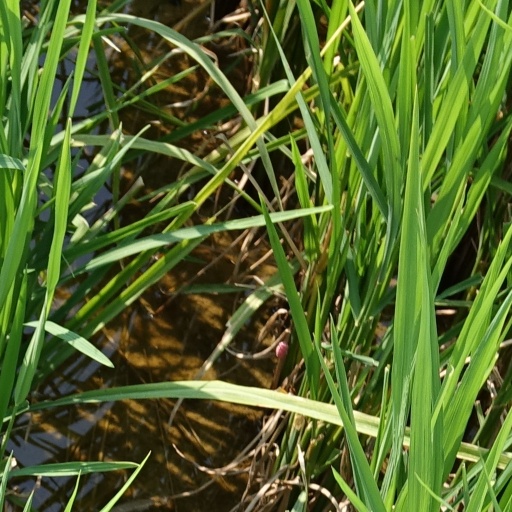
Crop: rice